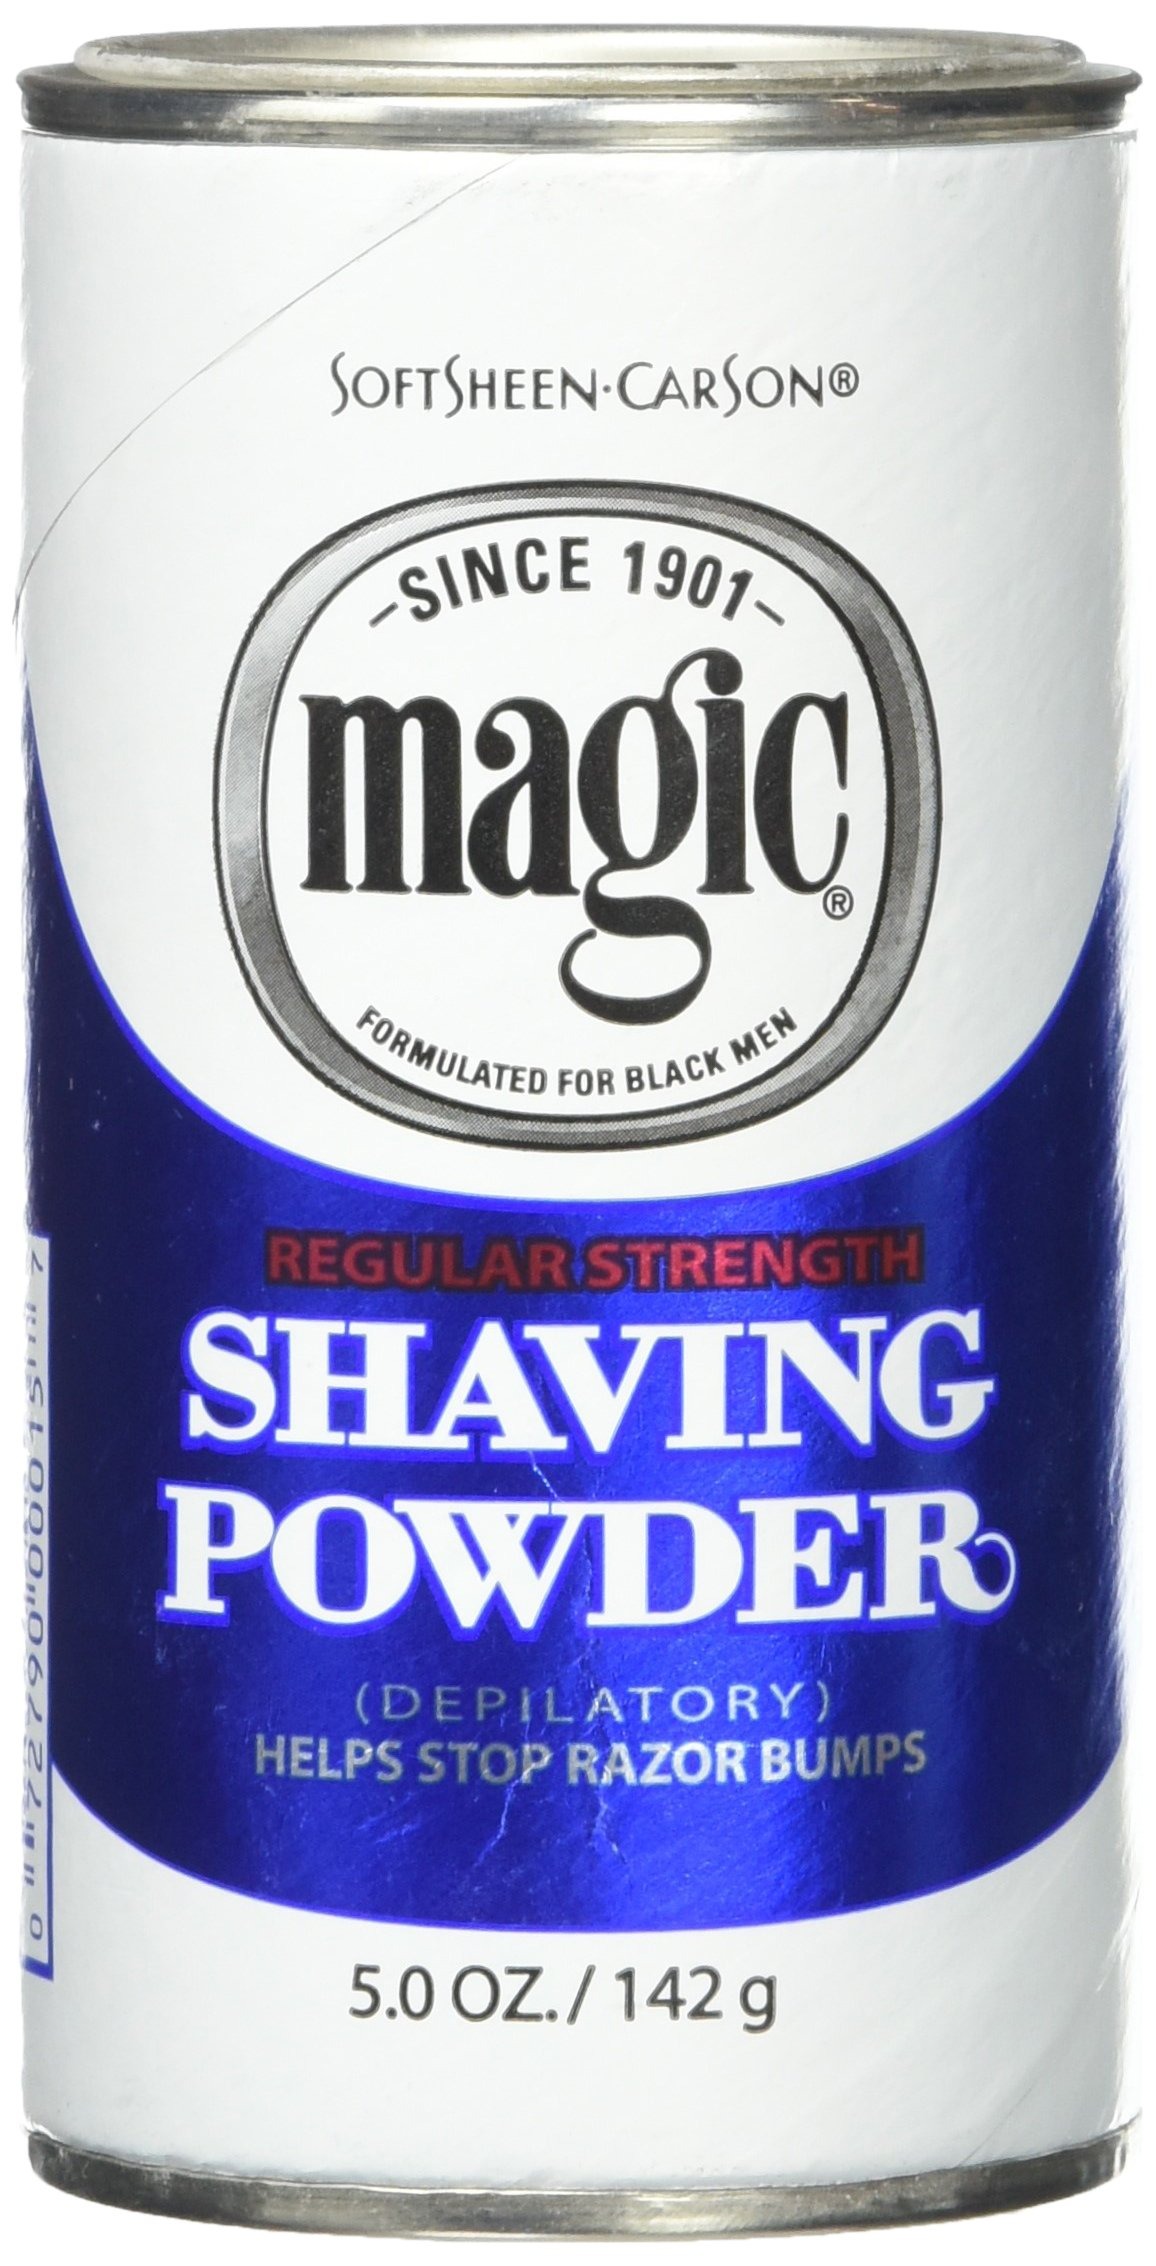
Item Name: Razorless Shaving for Men by SoftSheen-Carson Magic Regular Strength Shaving Powder, For Normal Beards, Formulated for Black Men, Depilatory, Helps Stop Razor Bumps, 5 oz
Bullet Point 1: Razorless shave helps stop razor bumps
Bullet Point 2: Lasts up to 4 days
Bullet Point 3: Regular formula for normal textured beards
Bullet Point 4: We believe in beauty without compromise
Value: 5.0
Unit: Ounce

Price: 4.27